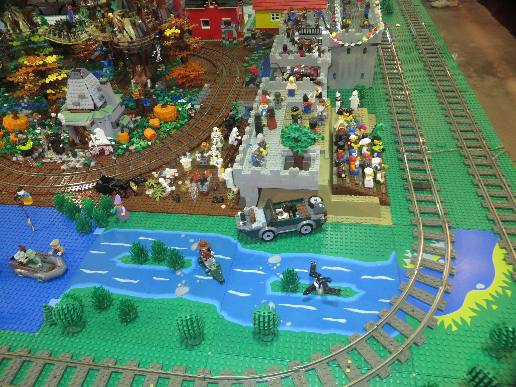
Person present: No